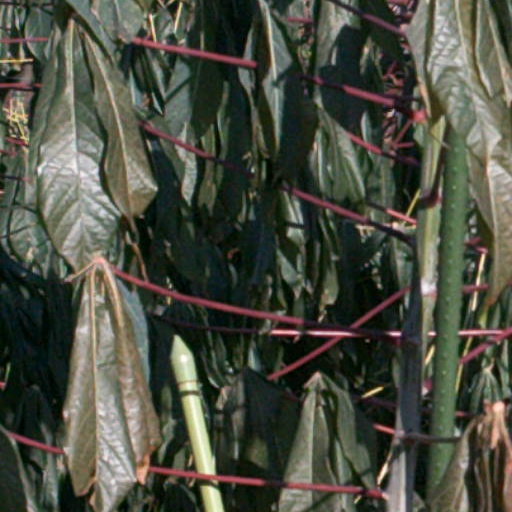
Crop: cassava